Philippine dwarf kingfisher

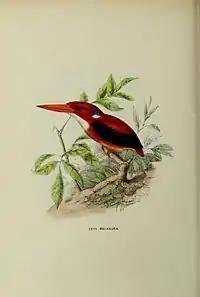
Illustration of the nominate subspecies by John Gerrard Keulemans

The Philippine dwarf kingfisher is a small mostly orange kingfisher with a red beak and legs, and a white belly. It has a light lilac hue which is more intense in the southern subspecies and has dark blue spotted wings for the northern subspecies.